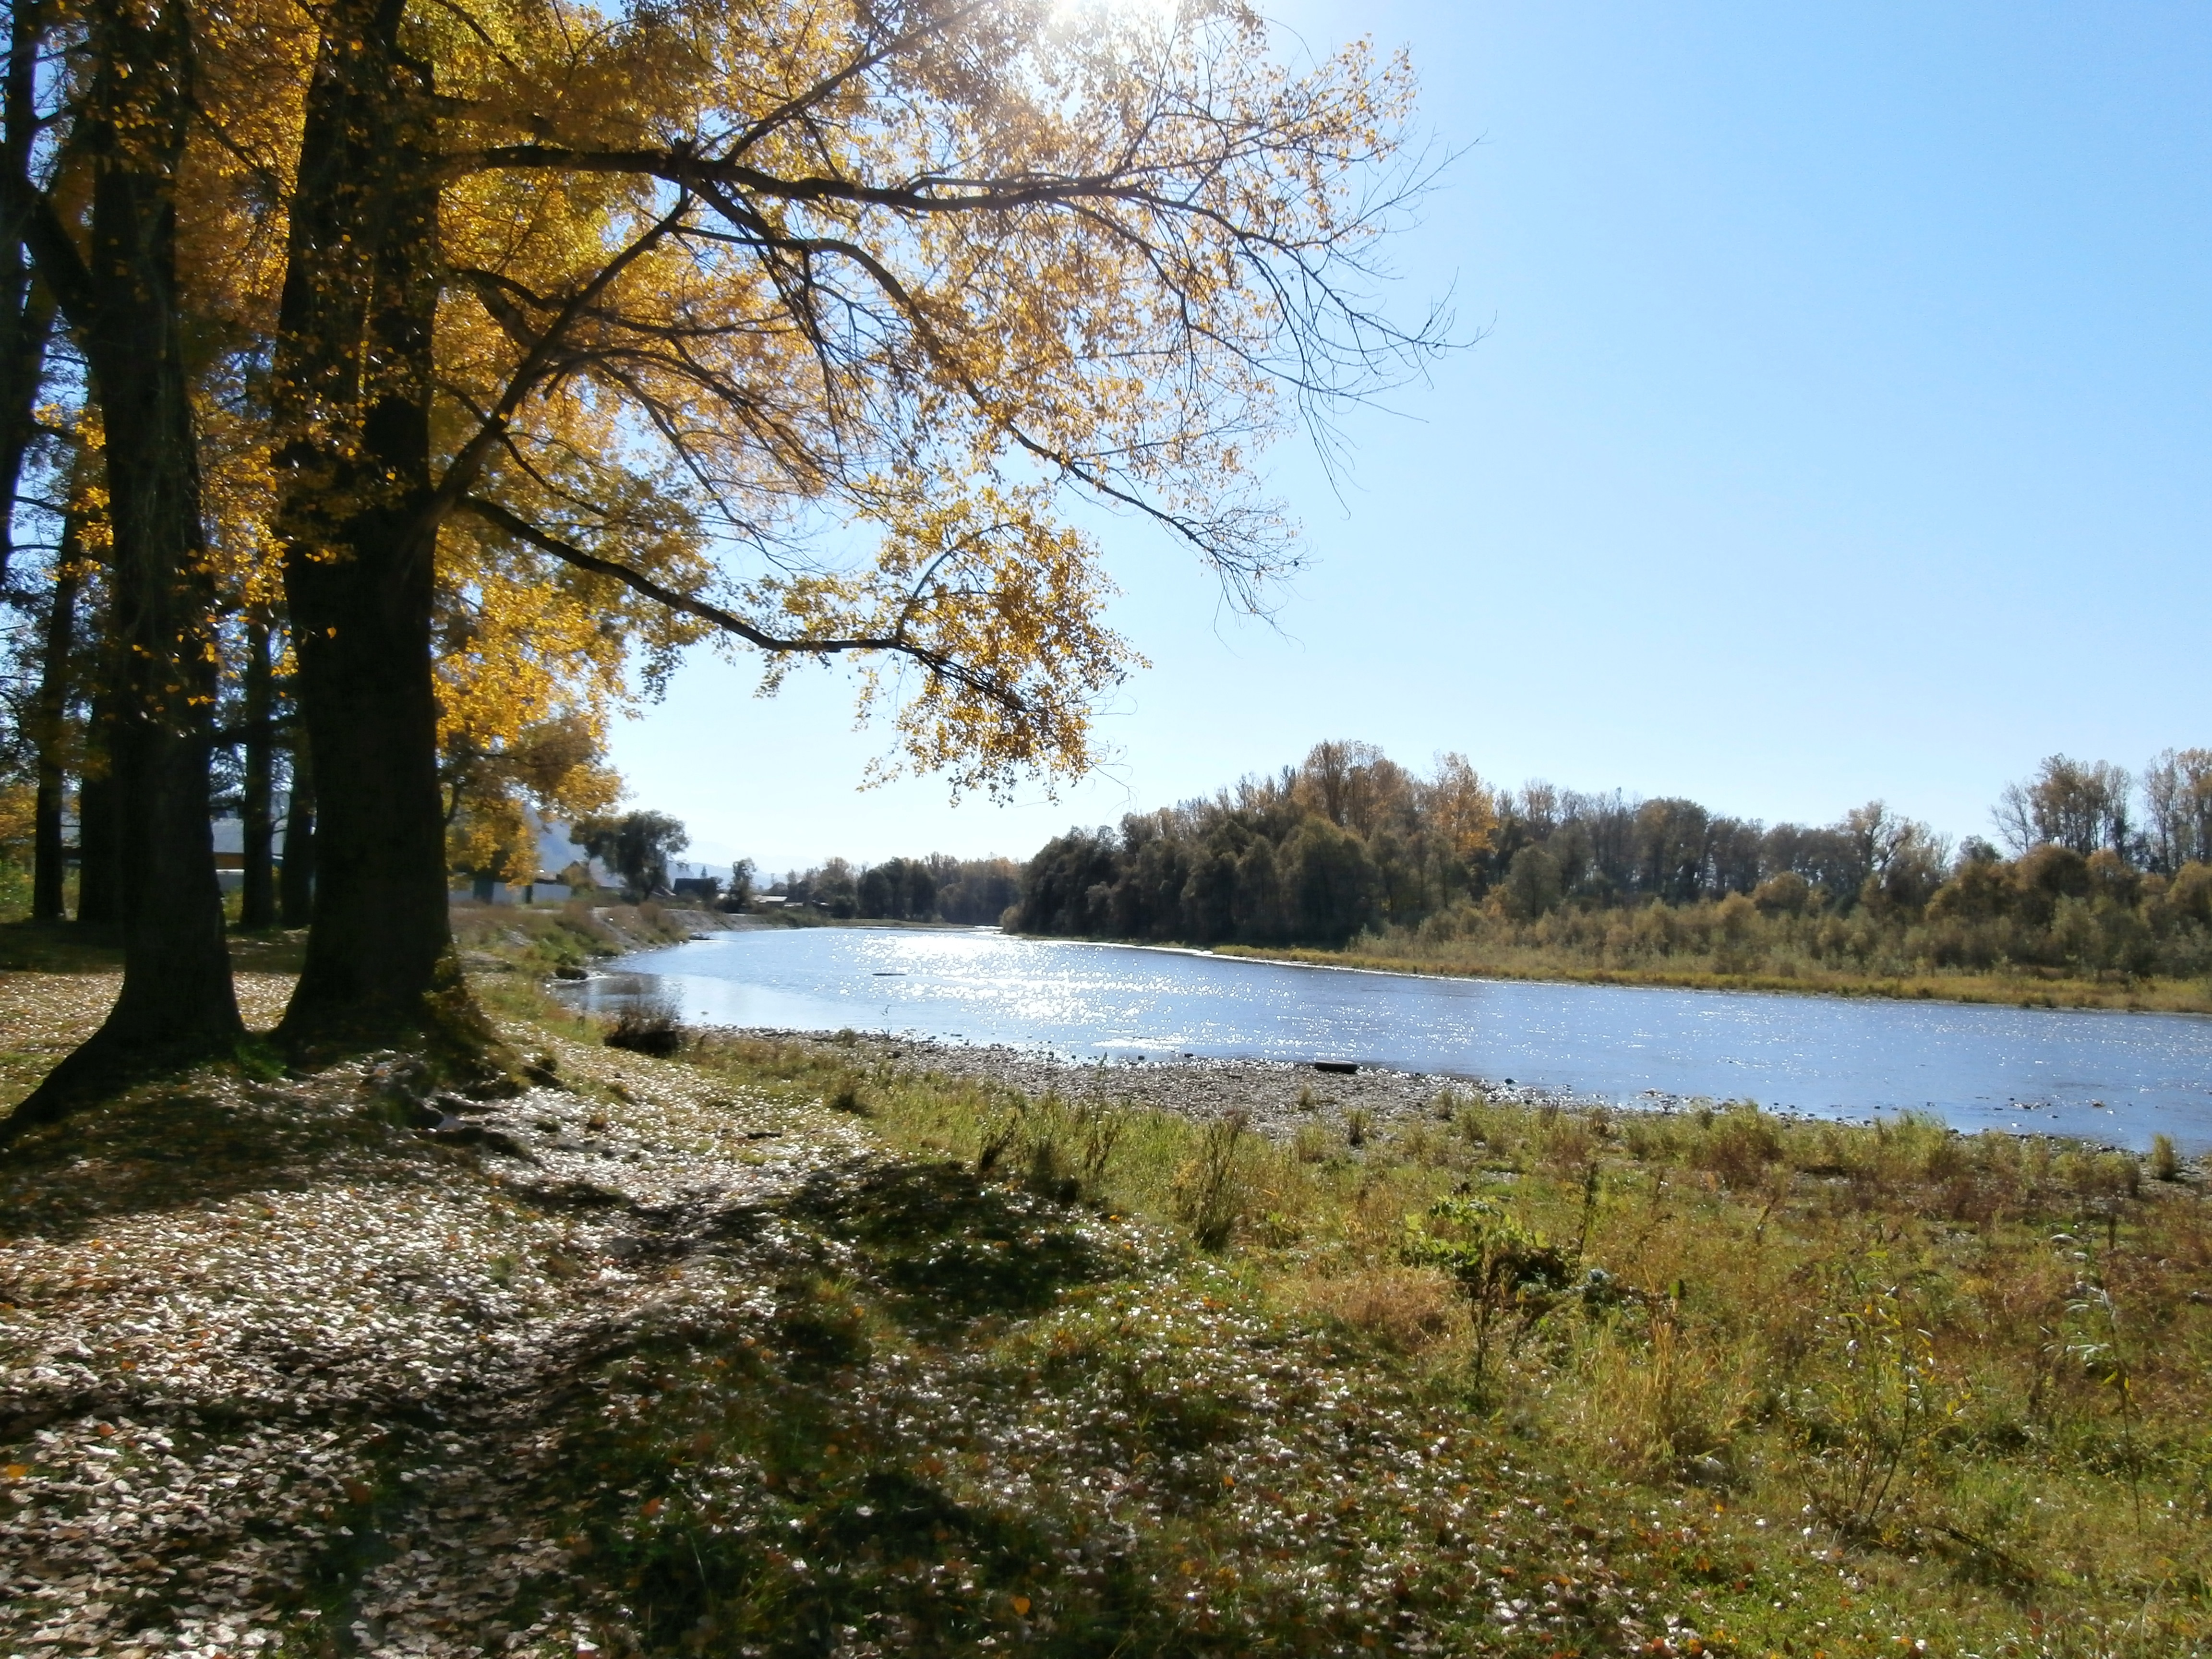
landscape, tree, nature, wilderness, morning, lake, river, pond, stream, reflection, autumn, reservoir, season, waterway, body of water, stroll, trees, leaves, wetland, woodland, habitat, loch, yellow leaves, autumn day, quiet river, small river, altai, autumn beach, woody plant